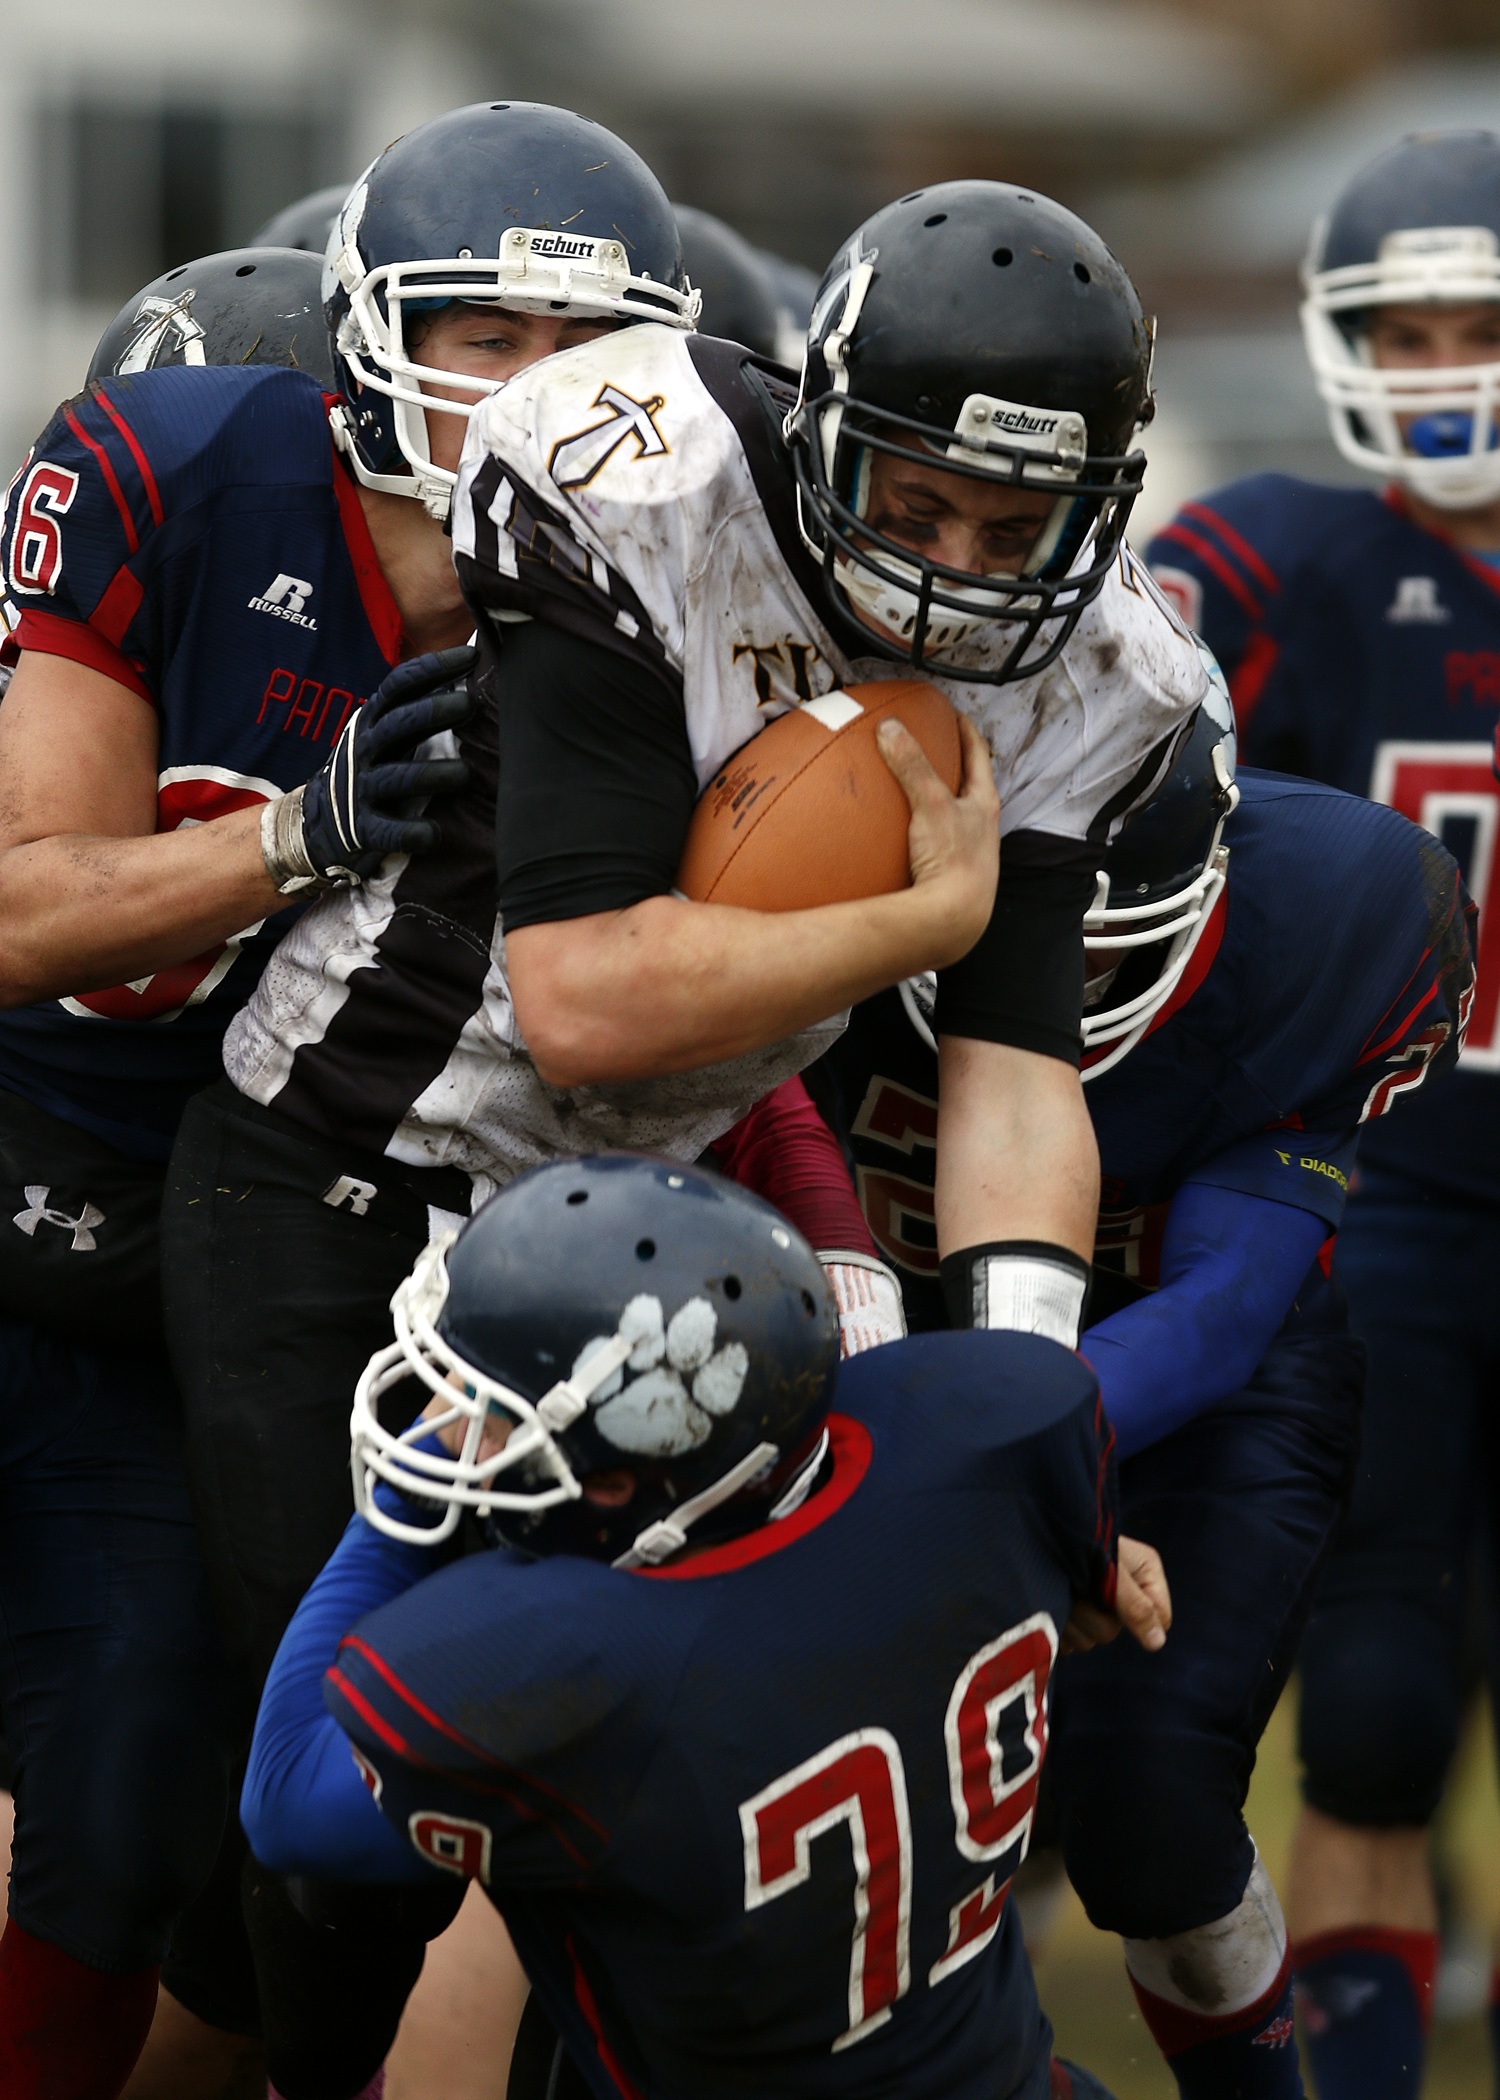
game, boy, youth, soccer, football, player, competition, team, american football, sports, teamwork, teens, defense, tackle, scrimmage, offense, ball carrier, running back, pigskin, high school football, football helmet, canadian football, arena football, football equipment and supplies, gridiron football, protective equipment in gridiron football